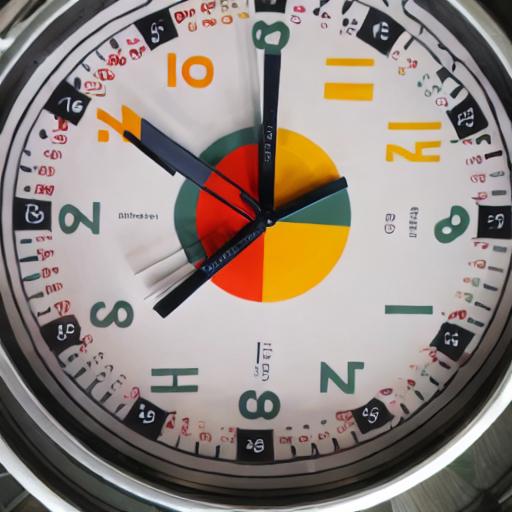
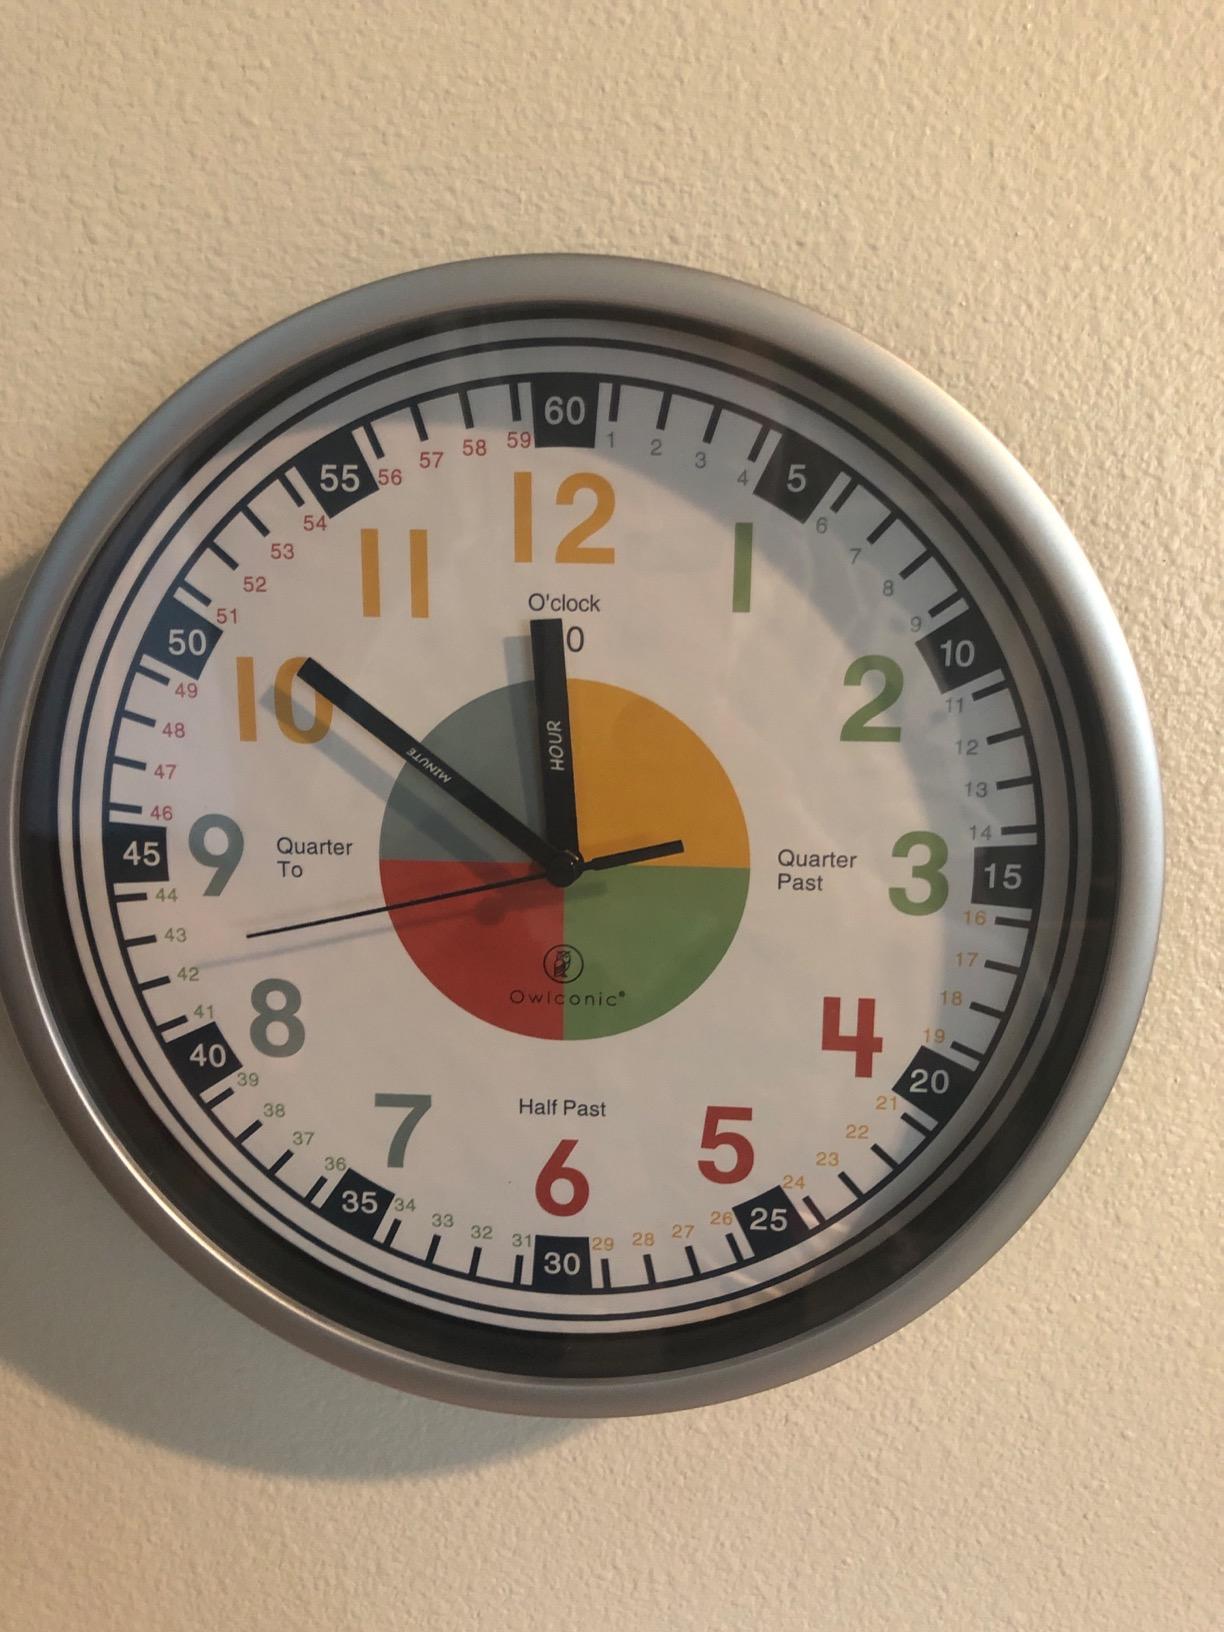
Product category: clock
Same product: no